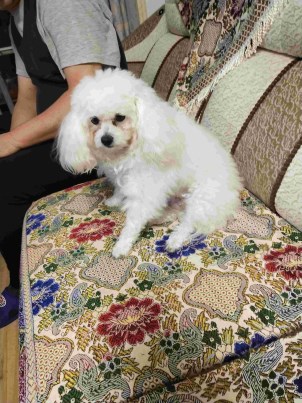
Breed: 2925-n000114-toy_poodle